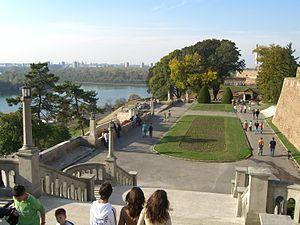
Kalemegdan est un quartier et le plus grand parc de Belgrade, la capitale de la Serbie. Situé dans la municipalité urbaine de Stari grad, il domine le confluent de la Save et du Danube.